History of Santos FC (1912–1935)

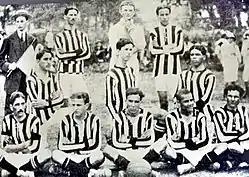
Santos FC team of 1913

The first game took place on June 23, 1912, against a local opponent named Thereza Team which Santos won 2–1, with goals scored by Anacleto Ferramenta and Geraule Ribeiro. Santos formation then was Fauvel, Simon, Ari, Bandeira, Ambrósio, Oscar, Bulle, Geraule, Esteves, Fontes and Anacleto. For the first official game on September 15, the opponent was Santos Athletic Club, also known at the time as the ‘Clube dos Ingleses’. Santos first official goal in the history of the club was scored by Arnaldo Silveira. In the beginning of 1913, Santos received an invitation from the São Paulo Football League to compete in the state championship. This was Santos’ first official competition and the debut happened on June 1, against Germânia. The result was not a very good one, as the team was defeated 8–1. Santos formation at that match was Durval Damasceno, Sebastião Arantes, Sydnei Simonsen; Geraule Ribeiro, Ambrósio Silva, José Pereira da Silva; Adolfo Millon, Nilo Arruda, Anacleto Ferramenta, Harold Cross and Arnaldo Silveira. In 1913, the Campeonato Santista de Futebol took place for the first time, and the teams taking part of it were Santos, América, Escolástica Rosa and Atlético. The Alvinegro (the “black and white” as Santos is also called by fans) was crowned the champion, having six victories in six games, 35 goals for and only seven against. This was the very first achievement in the history of the club.